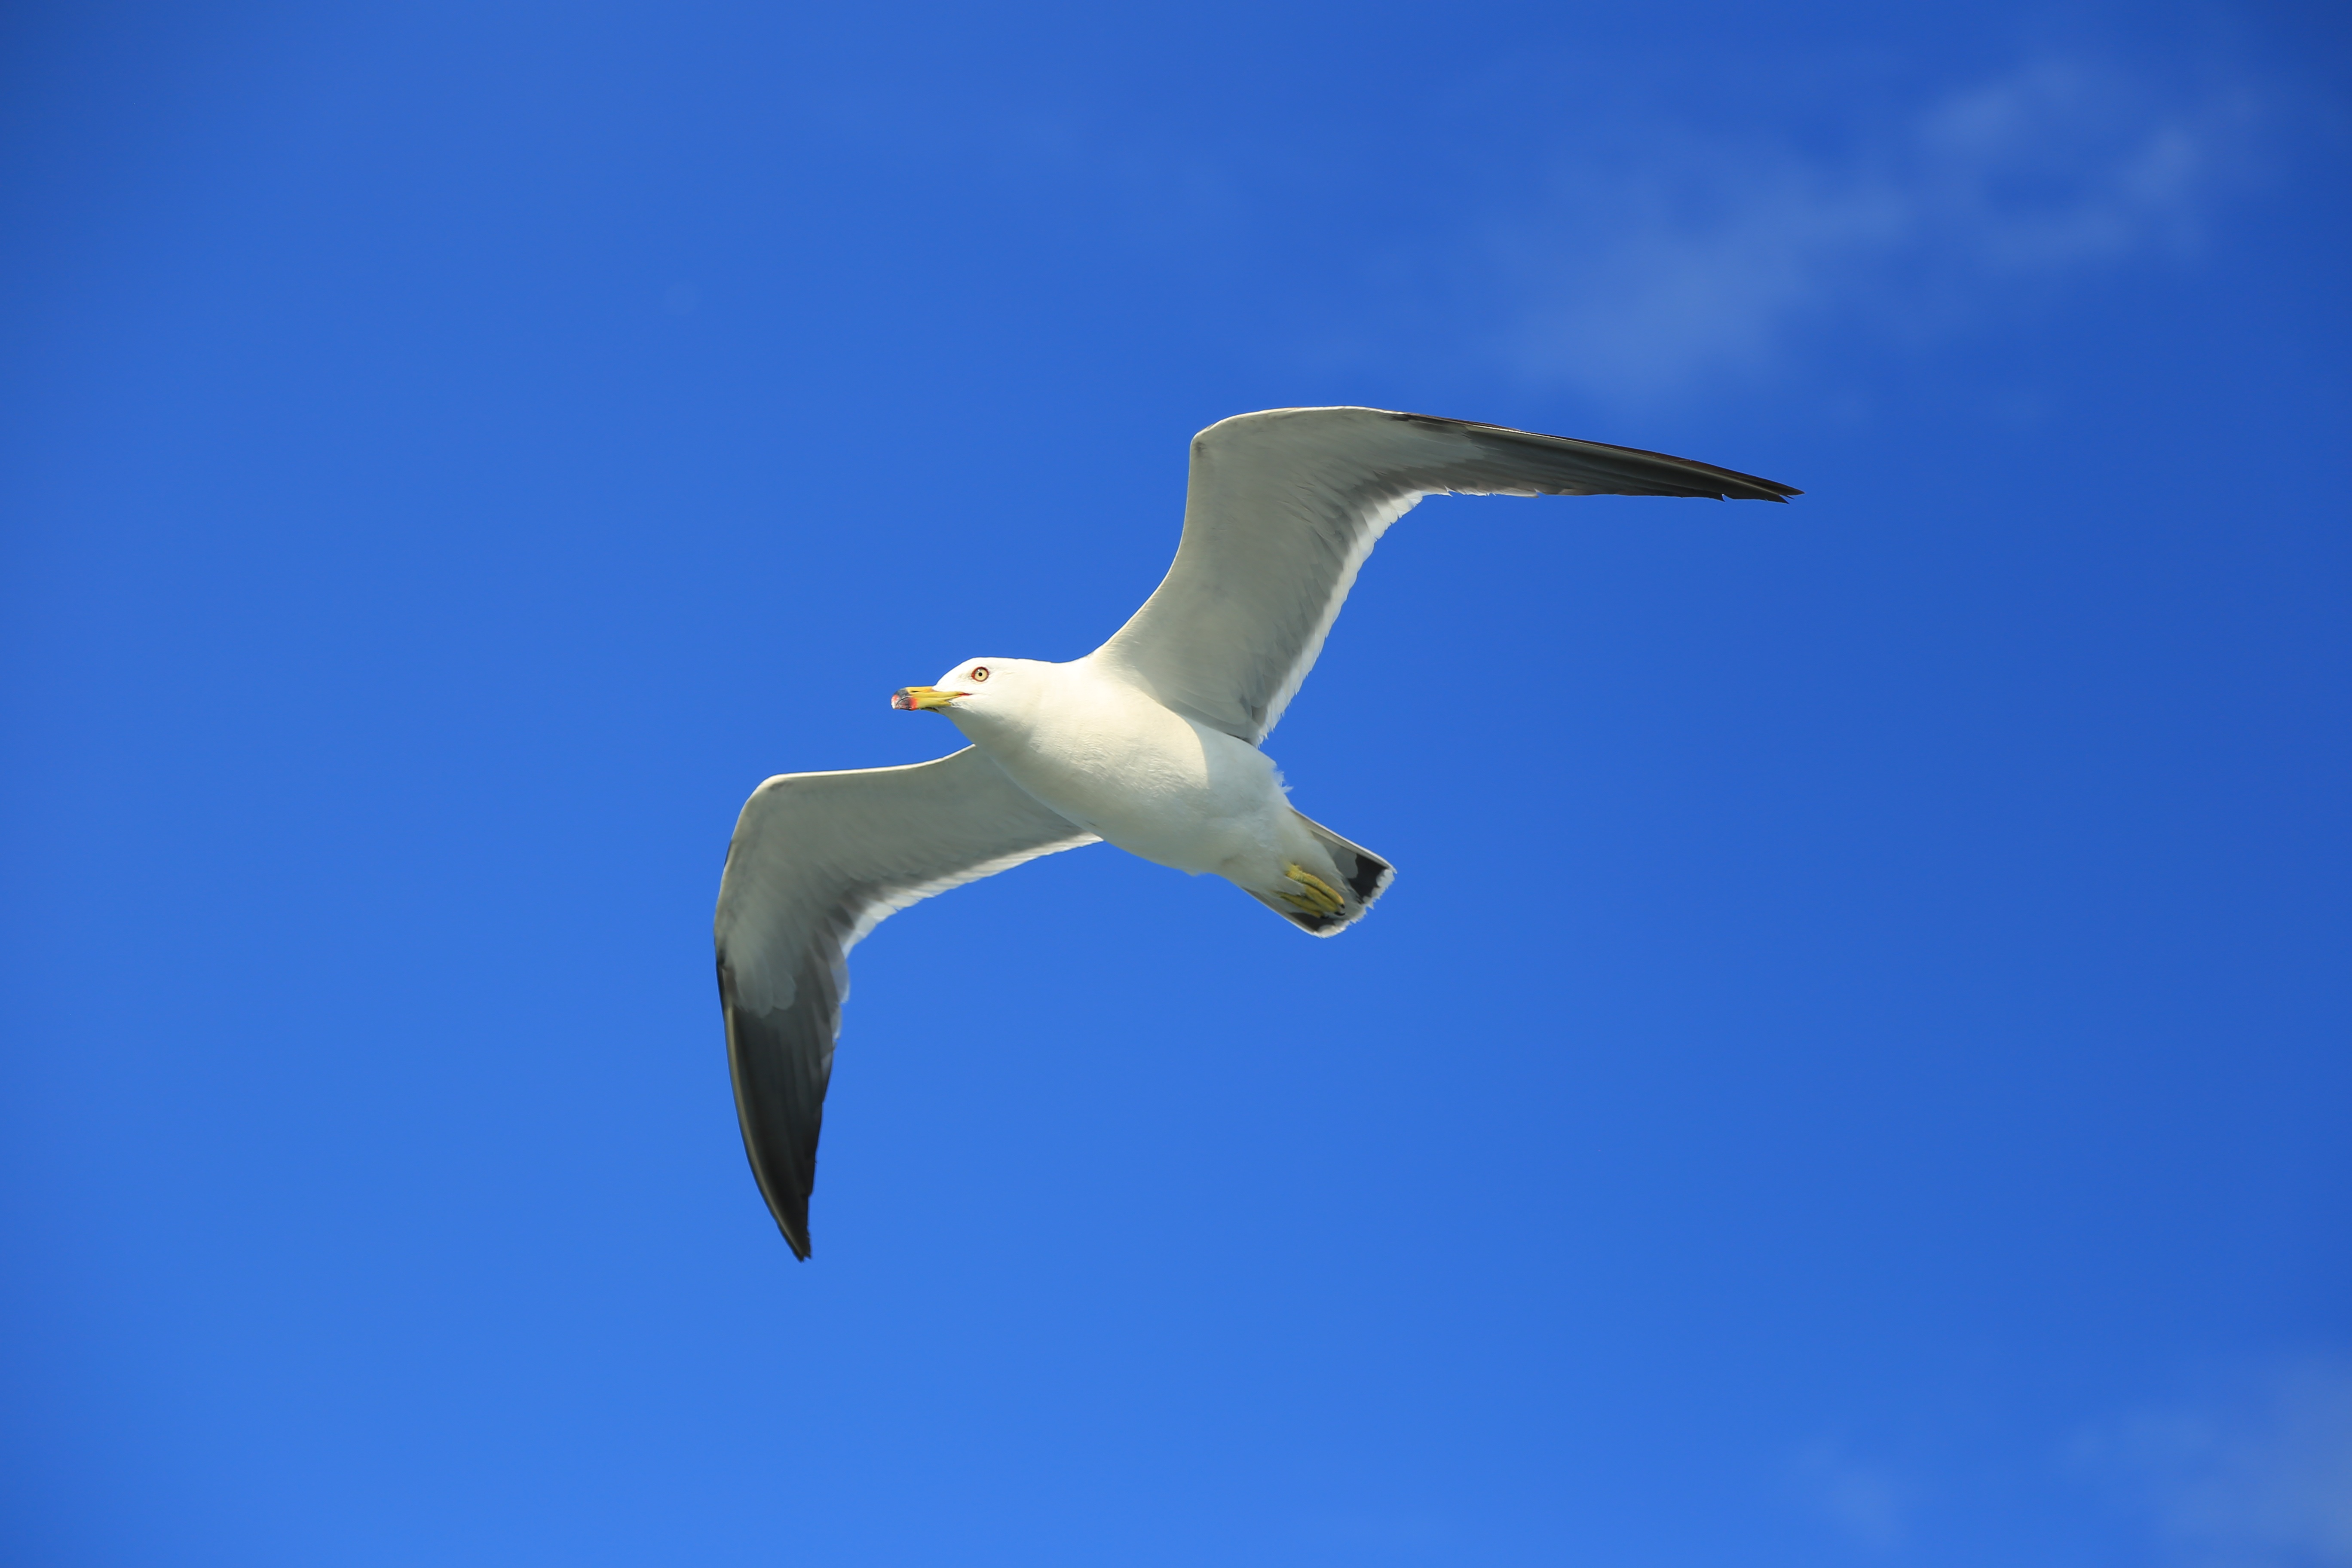
nature, bird, wing, sky, animal, seabird, seagull, gull, beak, flight, blue, vertebrate, albatross, gannet, charadriiformes, suliformes